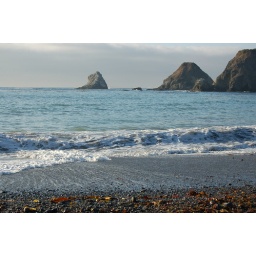
Fall leaves scattered in the sand with the blue sea and traceries of silver left from the surf. Mendocino, CA 2006.